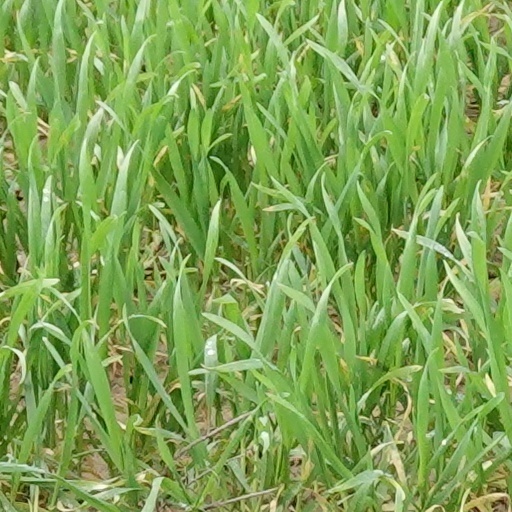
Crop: wheat